Peatland restoration

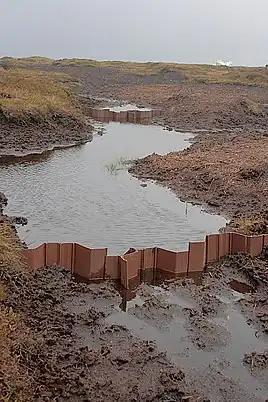

The process of converting forests into open peatlands will result in modifications to the water table, vegetation, and the communities of vertebrates that serve as hosts for ticks, particularly the Castor bean tick ("Ixodes ricinus)". These ticks can carry various disease-causing pathogens, including the "Borrelia burgdorferi" bacterium that is responsible for Lyme disease.